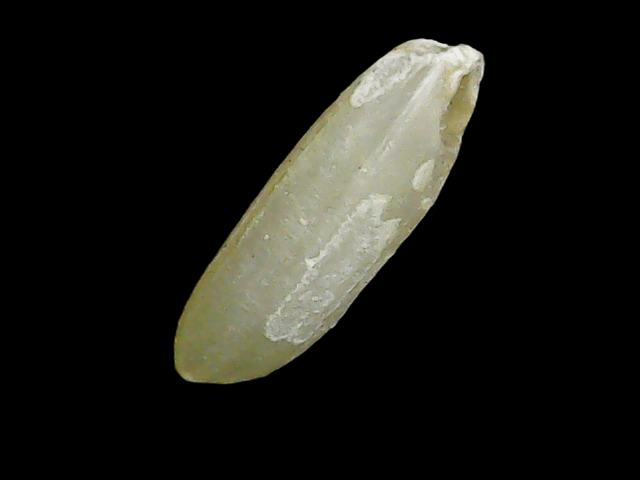
Rice variety: Binadhan26